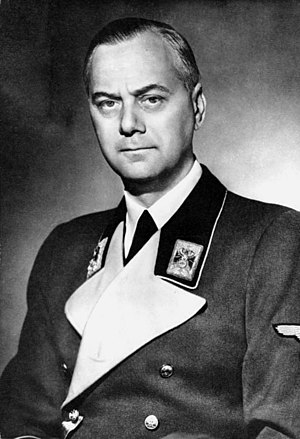
Alfred Rosenberg
Alfred Rosenberg var en tyskbaltisk nazistisk politiker – medlem af Nationalsozialistische Deutsche Arbeiterpartei 1919-1945 – arkitekt og raceideolog. Han blev født i Reval, hovedstaden i Estland. Hans far var fra Litauen, hans mor estisk. Han studerede arkitektur ved teknisk høyskole i Riga, hvor han sluttede sig til en pro-tysk studentforening.